Eric Powell (rower)

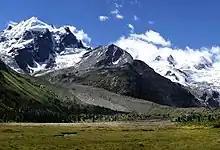
Piz Roseg above the "Val Roseg"

Eric Powell was a man of genius, which showed itself in many fields. The world perhaps knew him best as an oarsman, the winner of the Diamond Sculls, but there are others who think of his distinction in the Flying Corps and yet more to whom his wonderful talent as an artist made a stronger appeal. To watch the marvellous speed with which he transferred to paper the beauty which he saw with an unerring eye was a pleasure of which one never tired. In later years, he was developing an accuracy of detail and a variety of techniques, which seemed to hold the highest promise. Of what he did for drawing at Eton, it is impossible to speak too highly; and his success as one of the most popular and best beloved of house masters was so remarkable that it might have been grudged to anyone but him